TV Rain

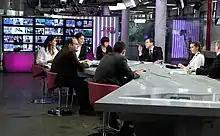
TV Rain news room hosting the channel founder Natalya Sindeyeva during a visit by then-President of Russia, Dmitry Medvedev in 2011

TV Rain was founded in 2010 by Natalya Sindeyeva, media entrepreneur and owner, and Vera Krichevskaya, a TV and documentary film director. It has focused on news, discussions, culture, politics, business reports, and documentaries. Most TV Rain shows have been live broadcasts with a motto to "talk about important things with those who are important to us".